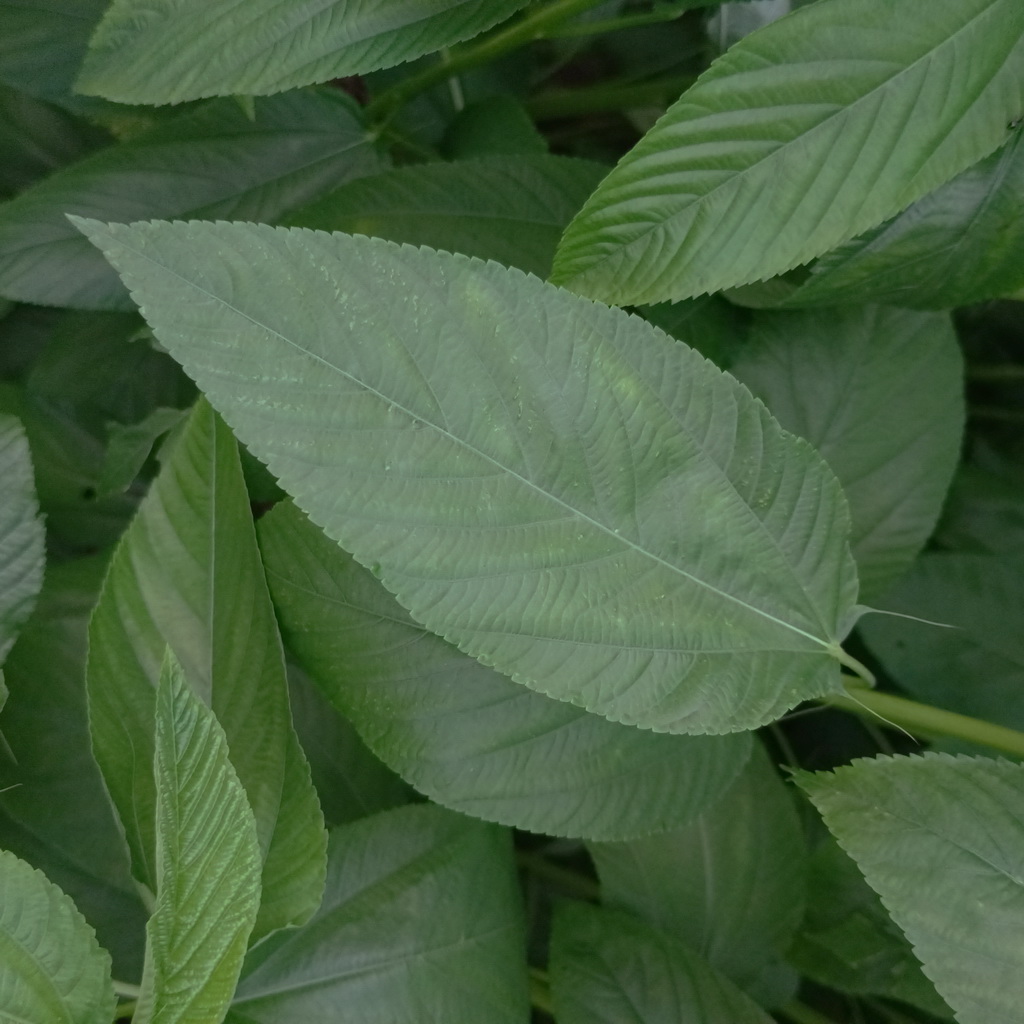
Label: Fresh